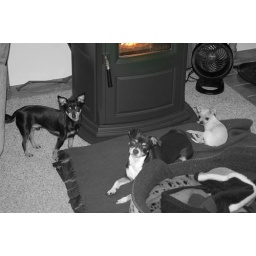
The dogs...black and white by the stove